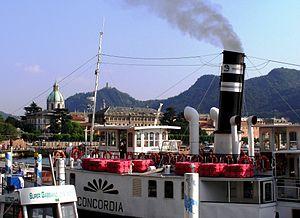
Le lac de Côme est un lac italien des Préalpes lombardes situé à cheval sur les provinces de Côme et de Lecco, à environ 45 km au nord de Milan. Avec une profondeur maximale de 418 m, un pourtour de 170 km et une superficie de 145 km², c'est l'un des plus importants lacs italiens.